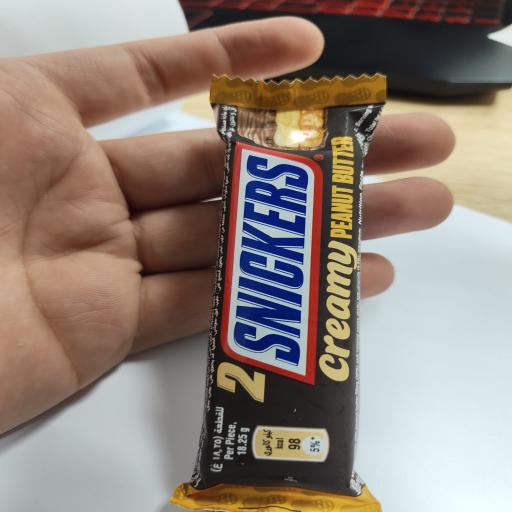
Label: plastics